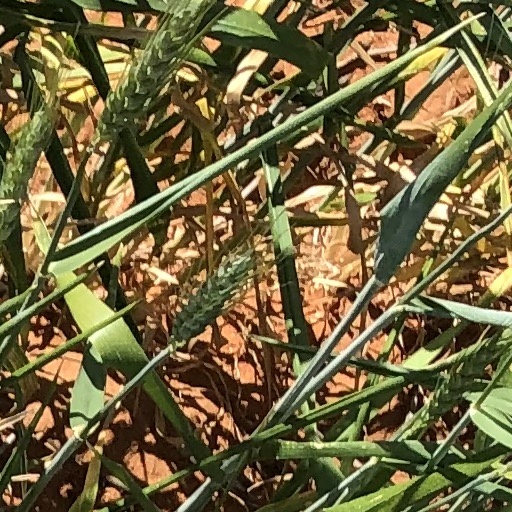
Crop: wheat